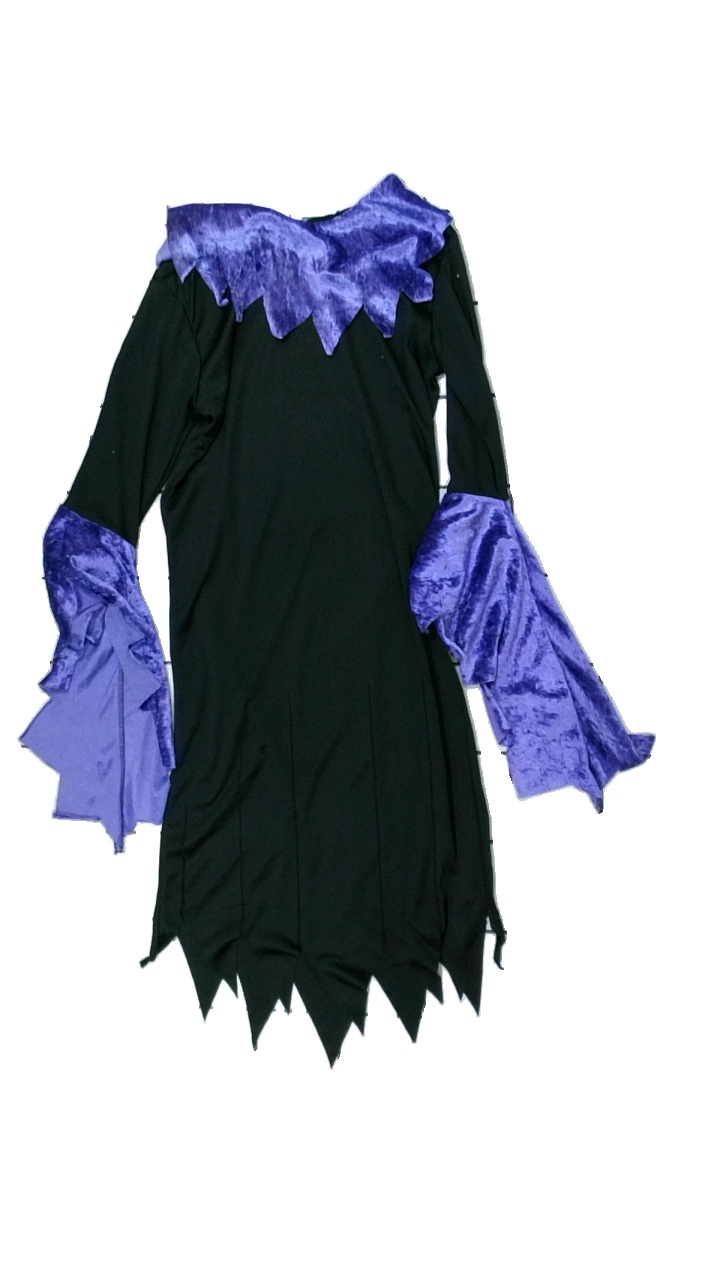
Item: Top (Children)
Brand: Joker
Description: maskerad dräkt
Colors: Black, Purple
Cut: None
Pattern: Other
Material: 100% polyester
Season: All
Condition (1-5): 2
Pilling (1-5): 2
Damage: smuts fläck
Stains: Minor
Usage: Export
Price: <50